Zhurong (rover)

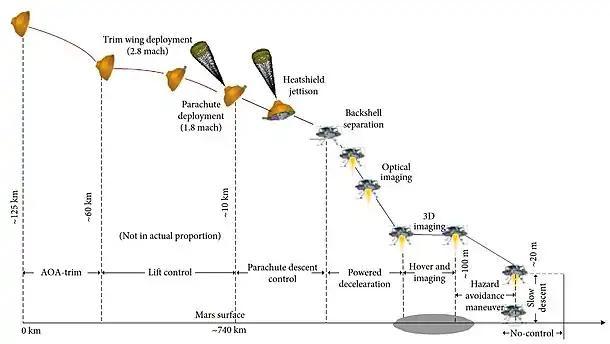
Entry, descent and landing (EDL) sequence of "Tianwen-1" lander and "Zhurong" rover

On 14 May 2021, the lander and "Zhurong" rover separated from "Tianwen-1" orbiter. After performing a Mars atmospheric entry that lasted about nine minutes, the lander and rover made a successful soft landing in the Utopia Planitia, using a combination of aeroshell, parachute, and retrorocket. With the landing, China became the second country to operate a fully functional spacecraft on Martian surface, after the United States.